History of electricity supply in Queensland

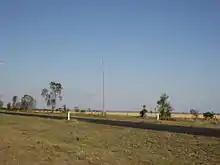
A single-wire earth return power line near Emerald, 2007

A significant factor in the growth of the state's electricity demand from the 1960s was the rapid growth in the mining sector, and power stations were built on coalfields to service the demand, including Callide Power Station in 1965, Swanbank Power Station in 1967 and Collinsville Power Station in 1968. Queensland's first gas turbine peak supply power stations were built at Middle Ridge near Toowoomba (56 MW) and at Swanbank (28 MW) in 1969, joined by a 32 MW plant at Mackay commissioned in 1975. This new capacity enabled the New Farm Power Station and the Abermain and Tennyson peak stations to be decommissioned in 1971.